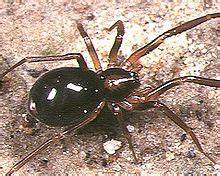
Label: spider